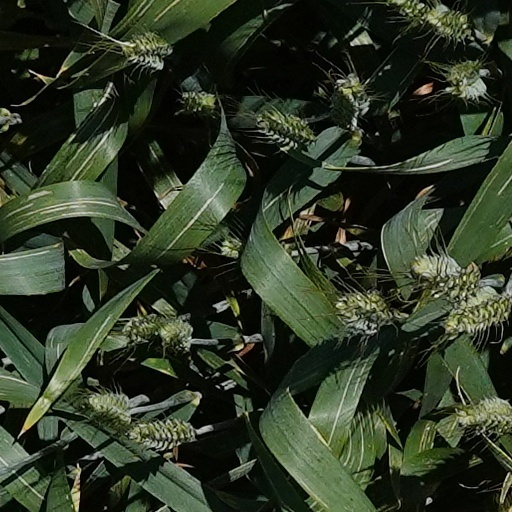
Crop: wheat